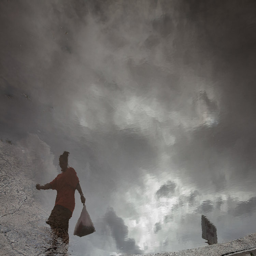
a shopper avoids the deep puddles during a storm .